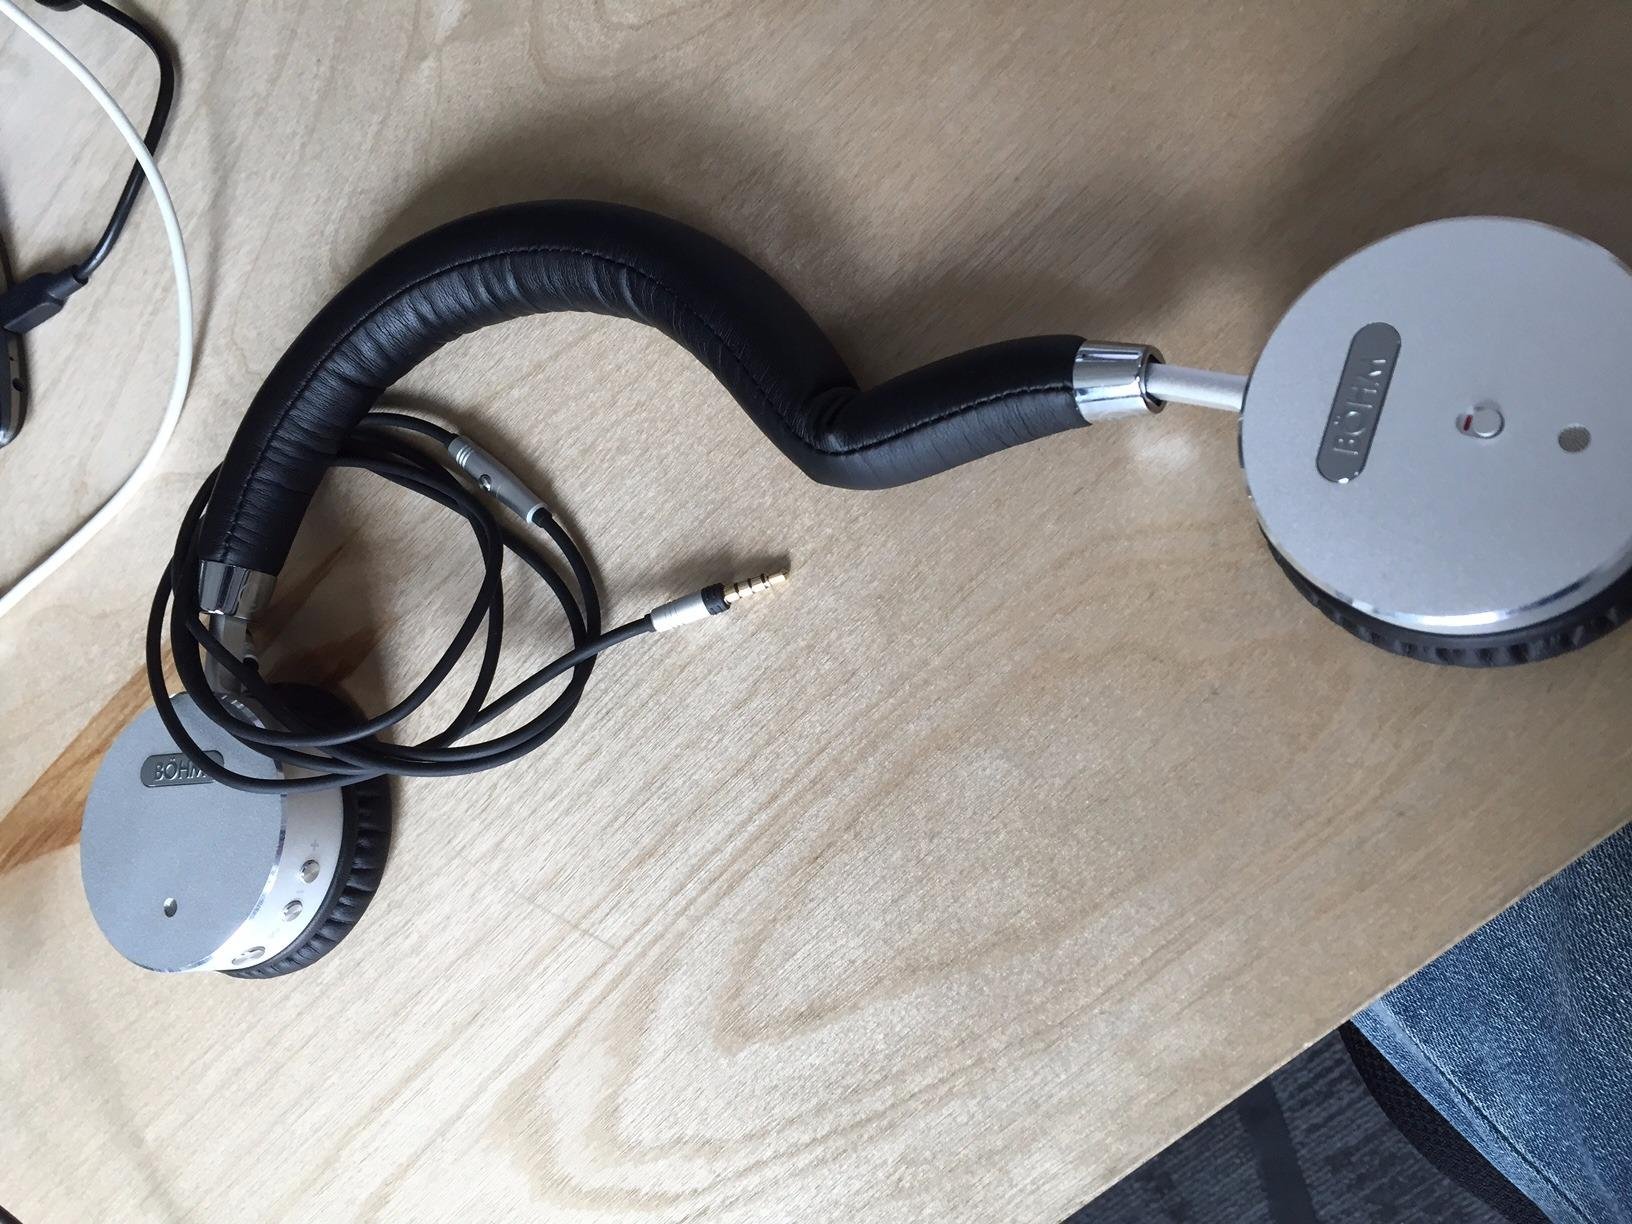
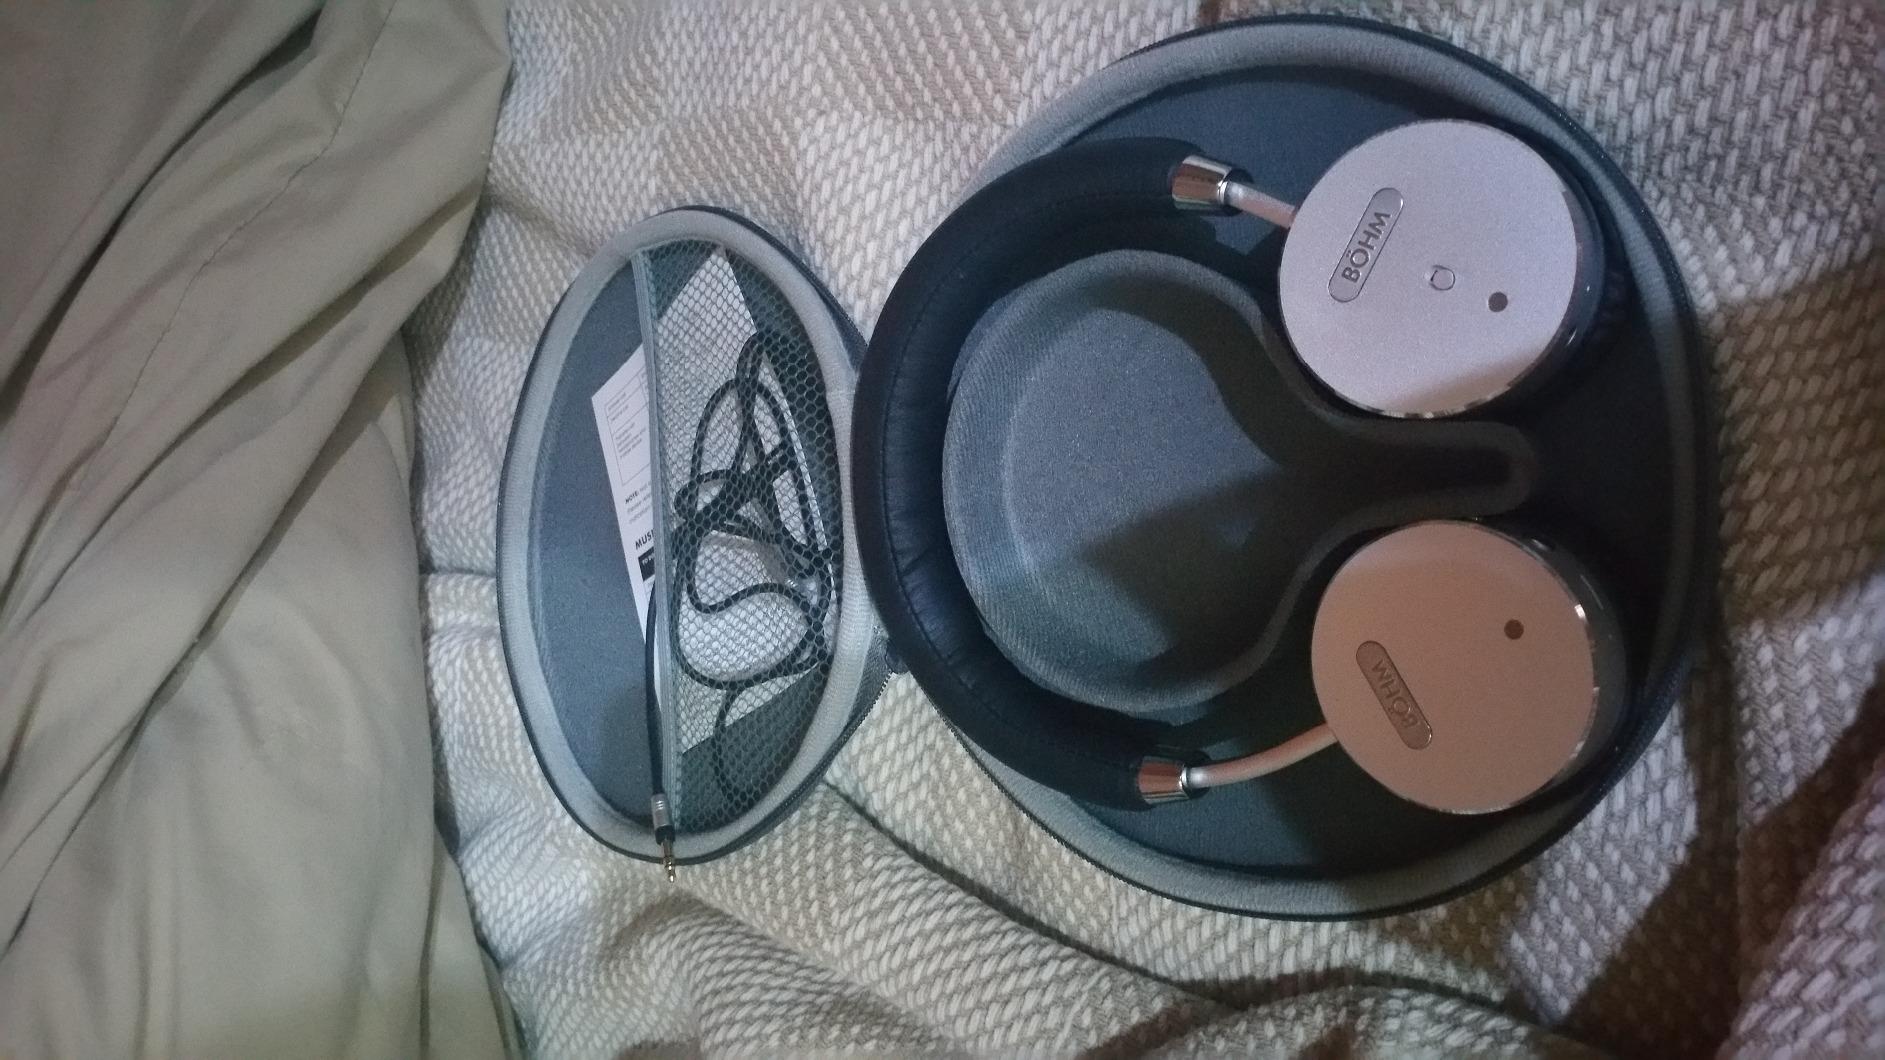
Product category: headphones
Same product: yes